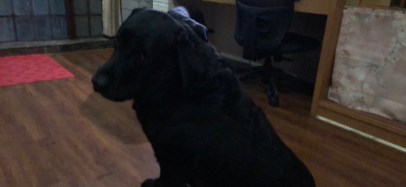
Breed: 3580-n000122-Labrador_retriever